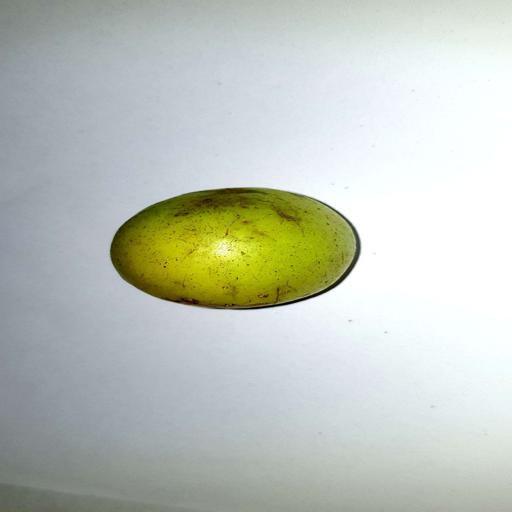
Label: healthy